Race and sexuality

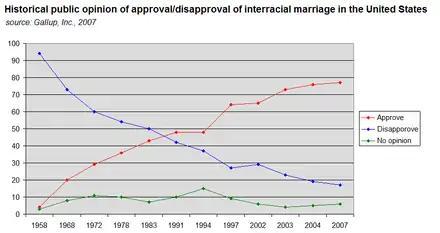
Graph indicating the extent to which US citizens agree or disagree with interracial marriage, spanning 1958–2007

Concepts of race and sexuality have interacted in various ways in different historical contexts. While partially based on physical similarities within groups, race is understood by scientists to be a social construct rather than a biological reality. Human sexuality involves biological, erotic, physical, emotional, social, or spiritual feelings and behaviors.